London Planetarium

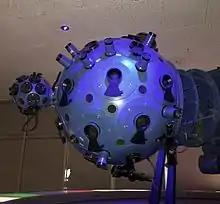

The London Planetarium was opened by Prince Philip, Duke of Edinburgh on 19 March 1958, with public presentations commencing on 20 March. It occupied the site of a cinema destroyed in the Second World War, and seated an audience of around 330 people beneath a horizontal dome approximately 18.29 m (160 ft) in diameter. For its first five decades of operation an optomechanical star projector, a Zeiss projector Mark IV, offered the audience a show based on a view of the night sky seen from Earth. Between 1977 and 1990, evening laser performances called 'Laserium' were held.